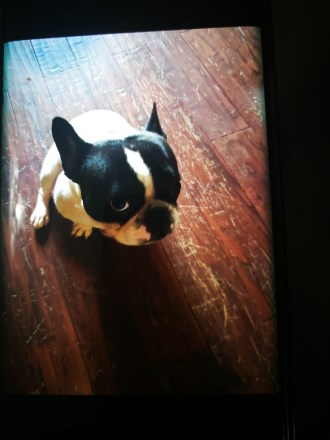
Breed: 1121-n000002-French_bulldog